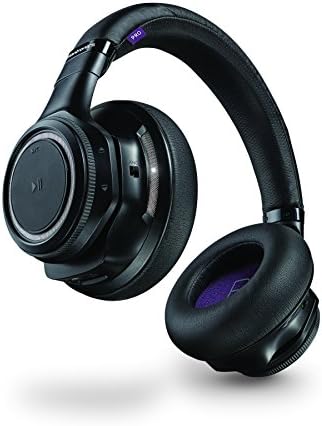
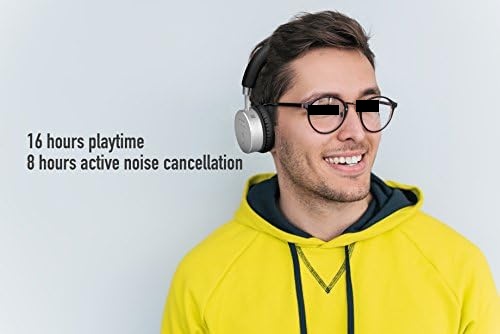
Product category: headphones
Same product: no